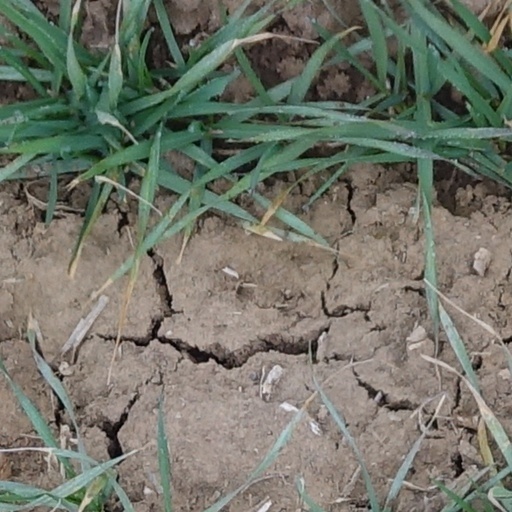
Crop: wheat